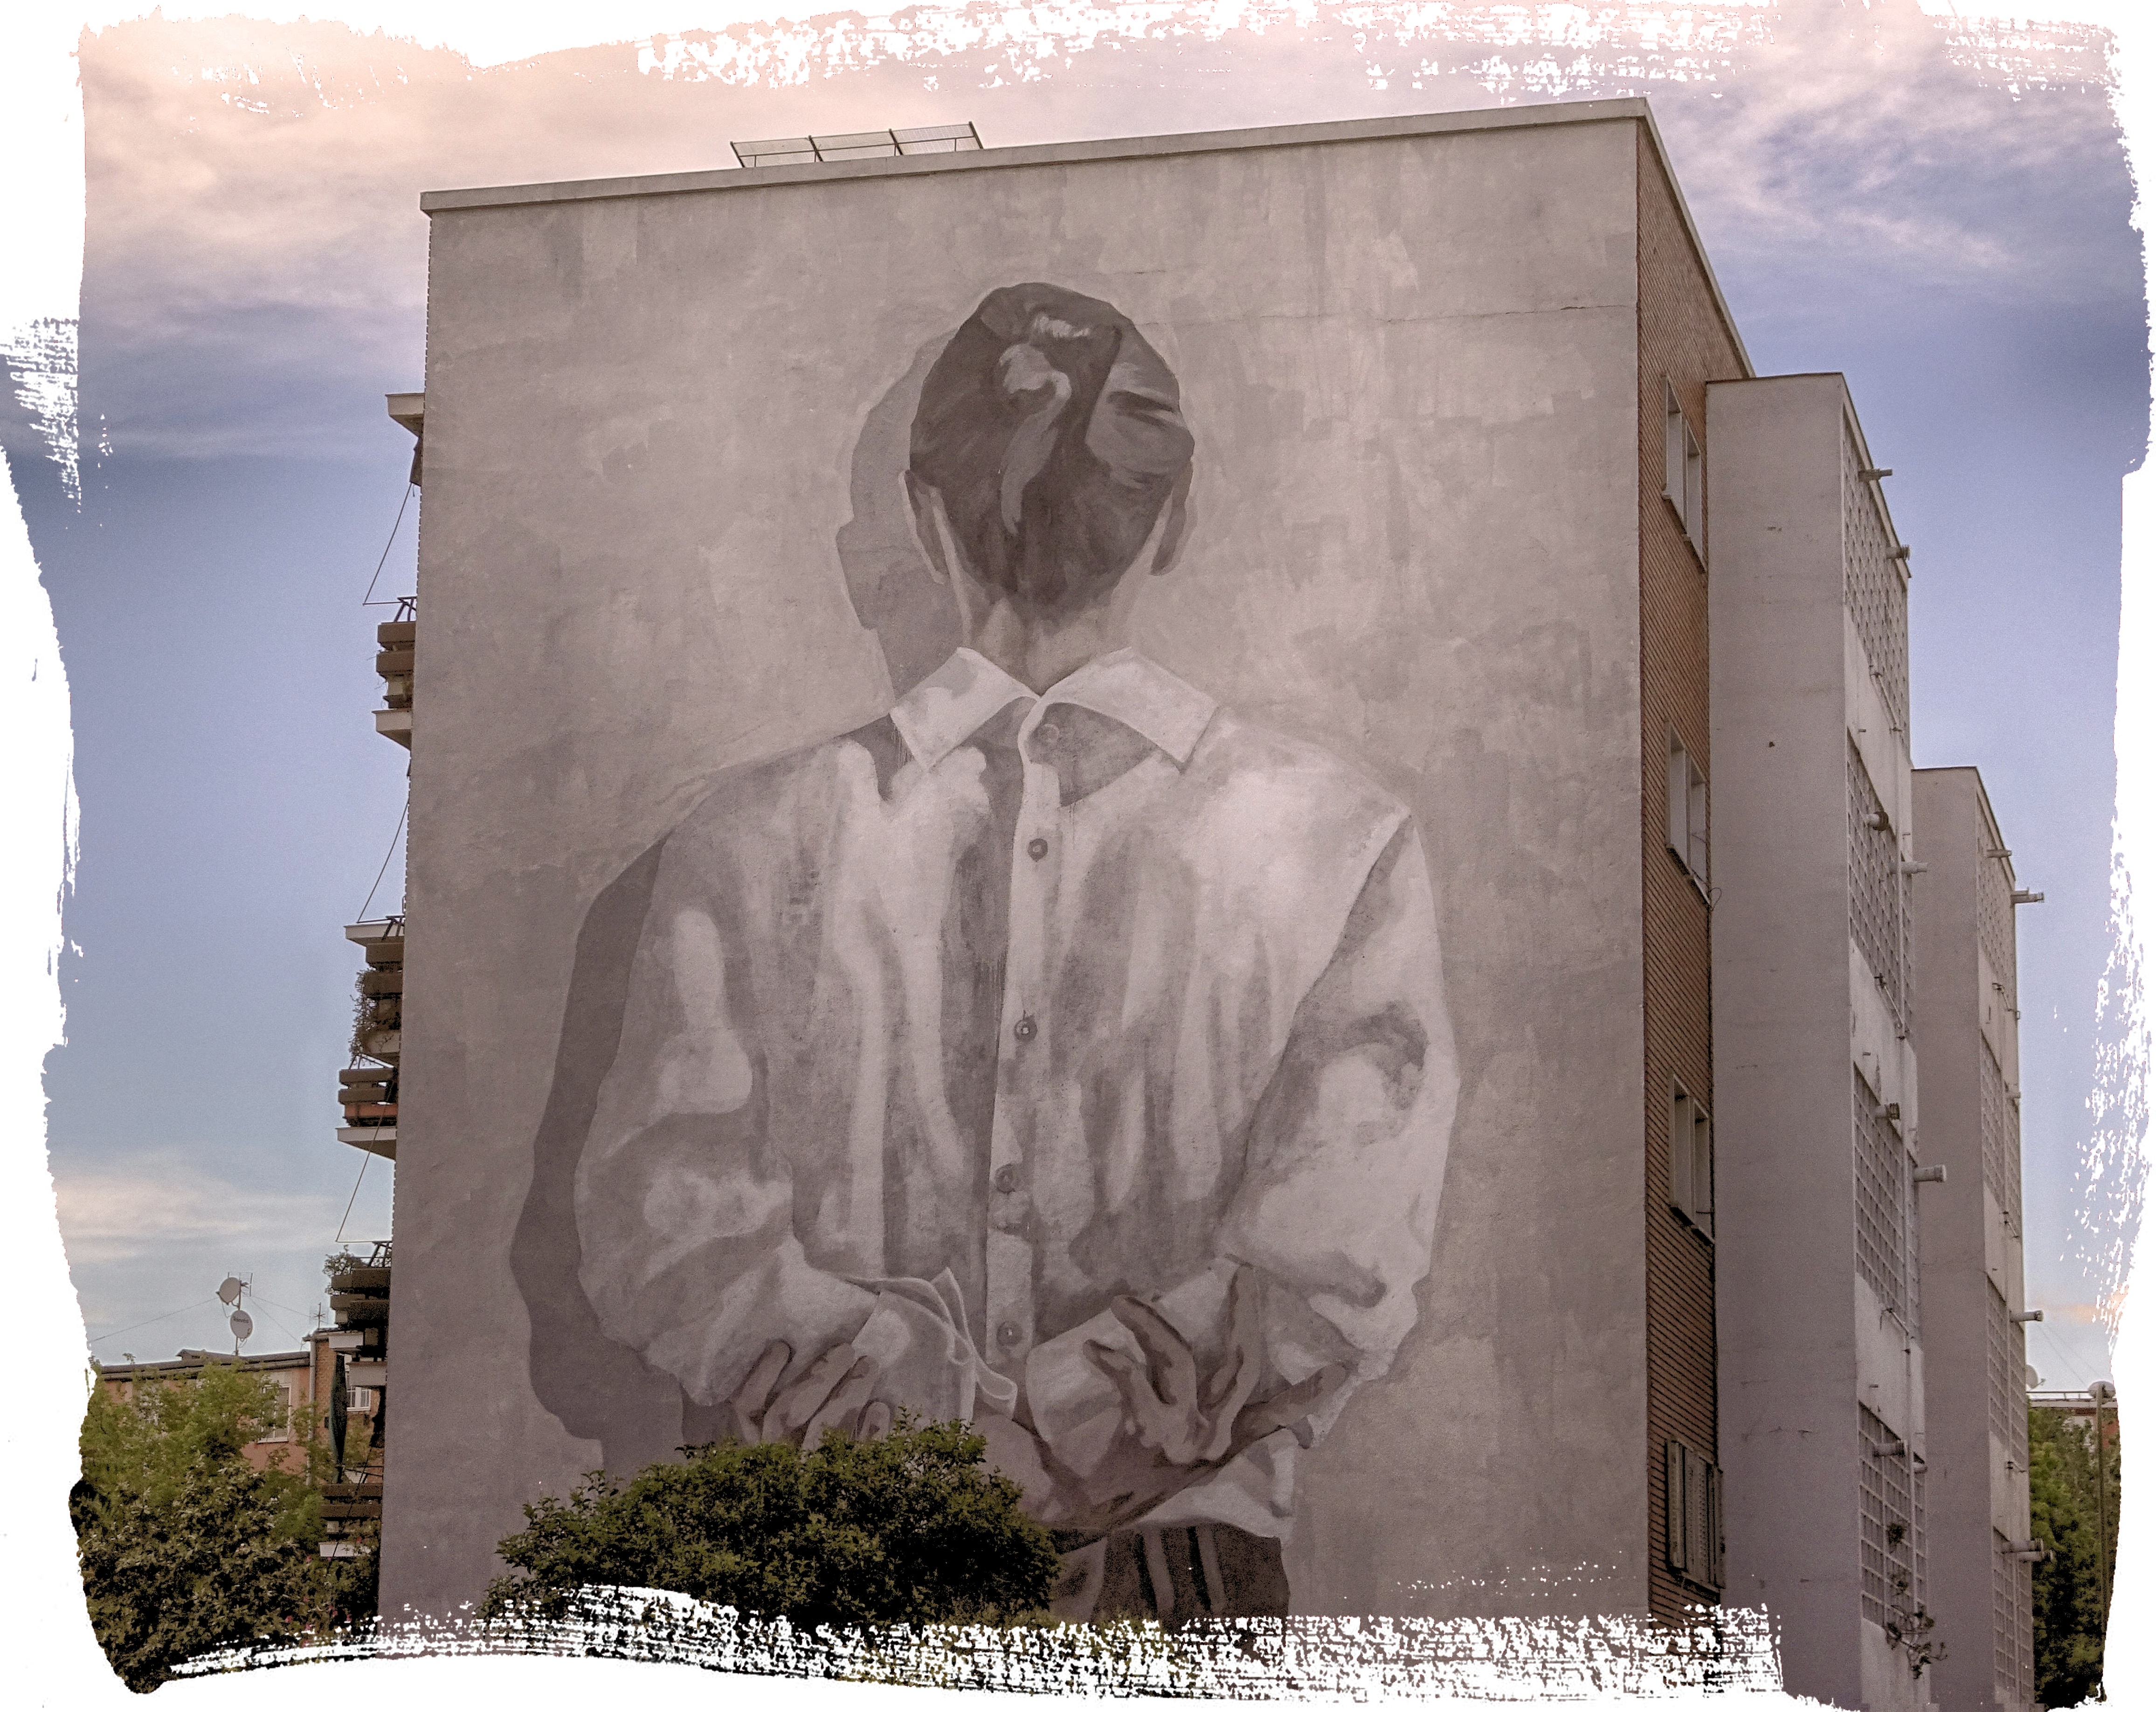
woman, house, building, city, urban, wall, advertising, cityscape, decoration, artistic, shadow, artist, paint, exterior, painting, urban art, art, spain, sketch, drawing, design, madrid, photograph, mural, image, modern art, vallecas